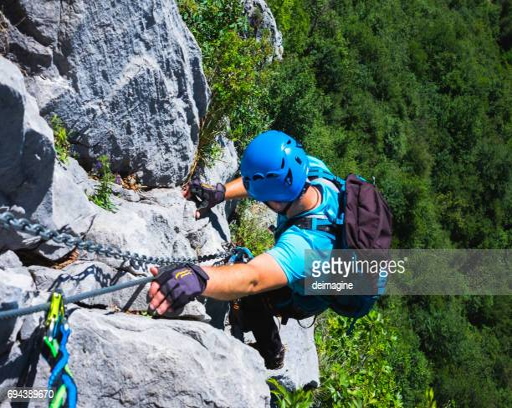
mountaineer on a rocky ridge